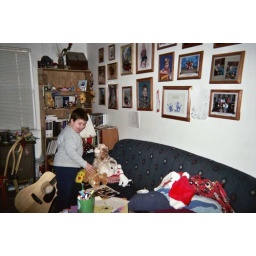
lacey lying in a toy dog bed filled with stuffed puppies